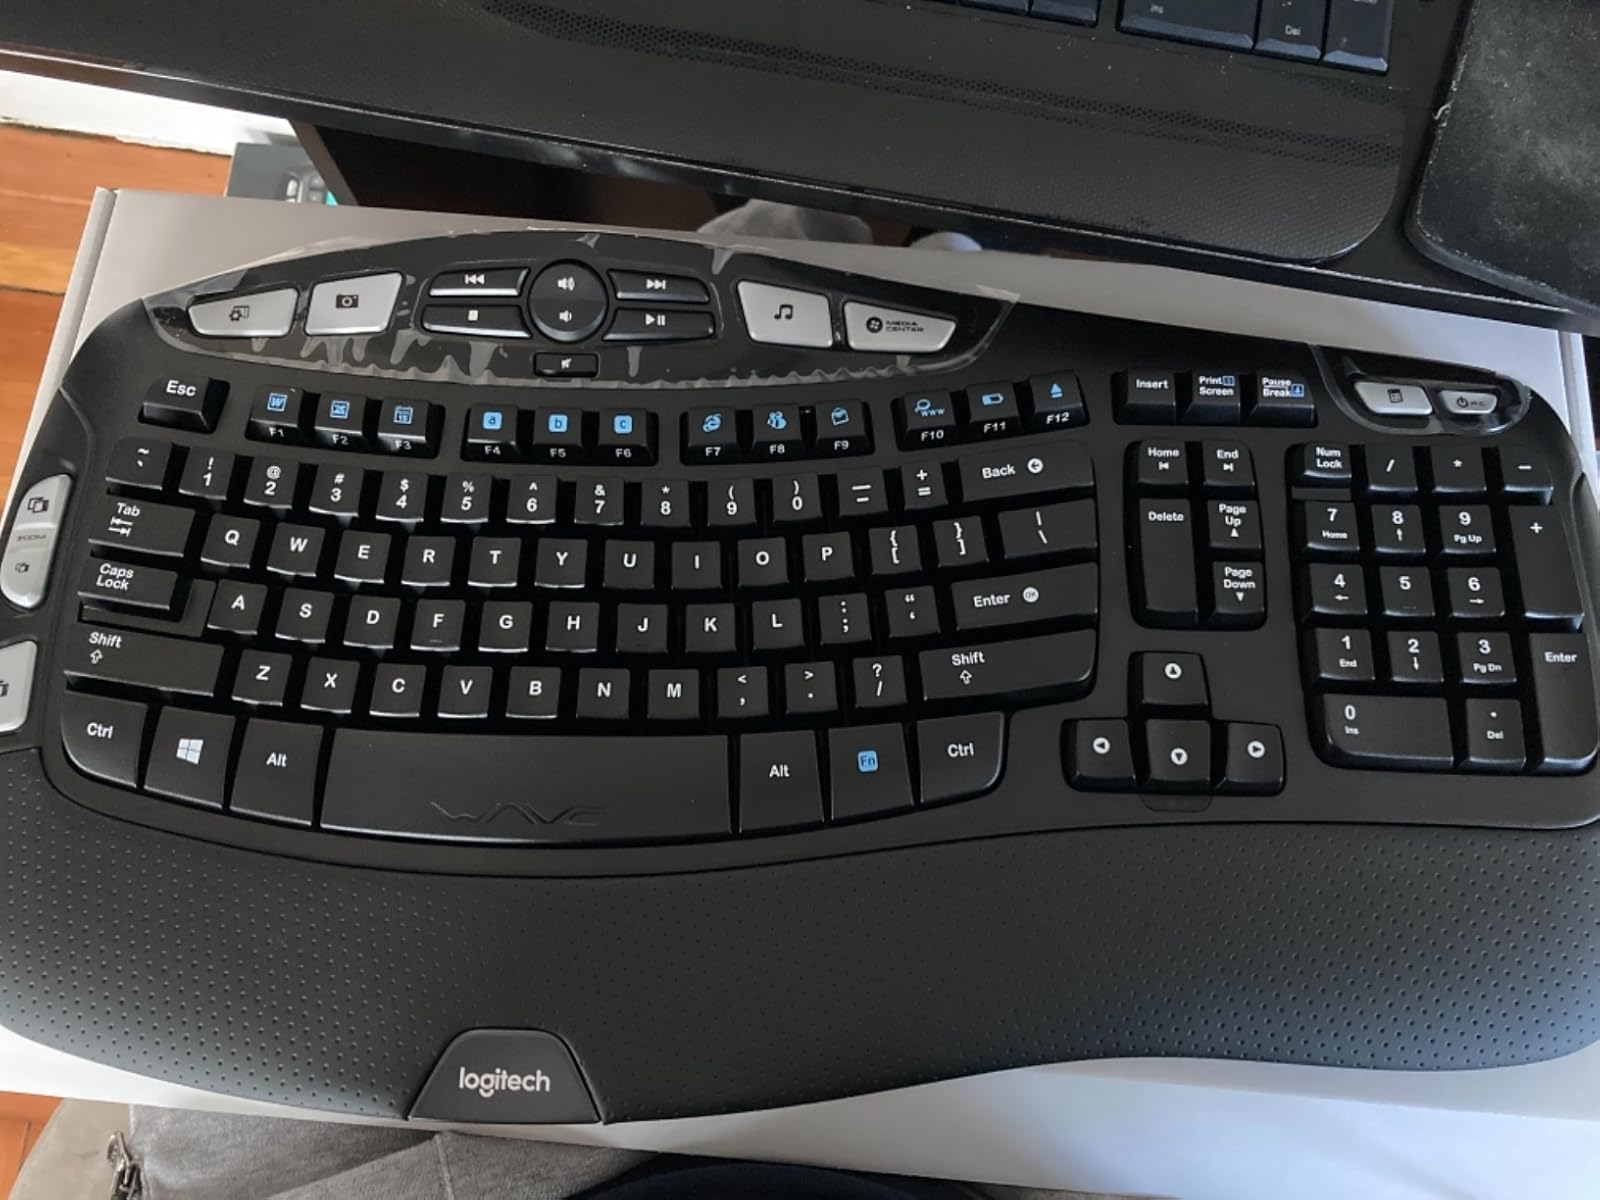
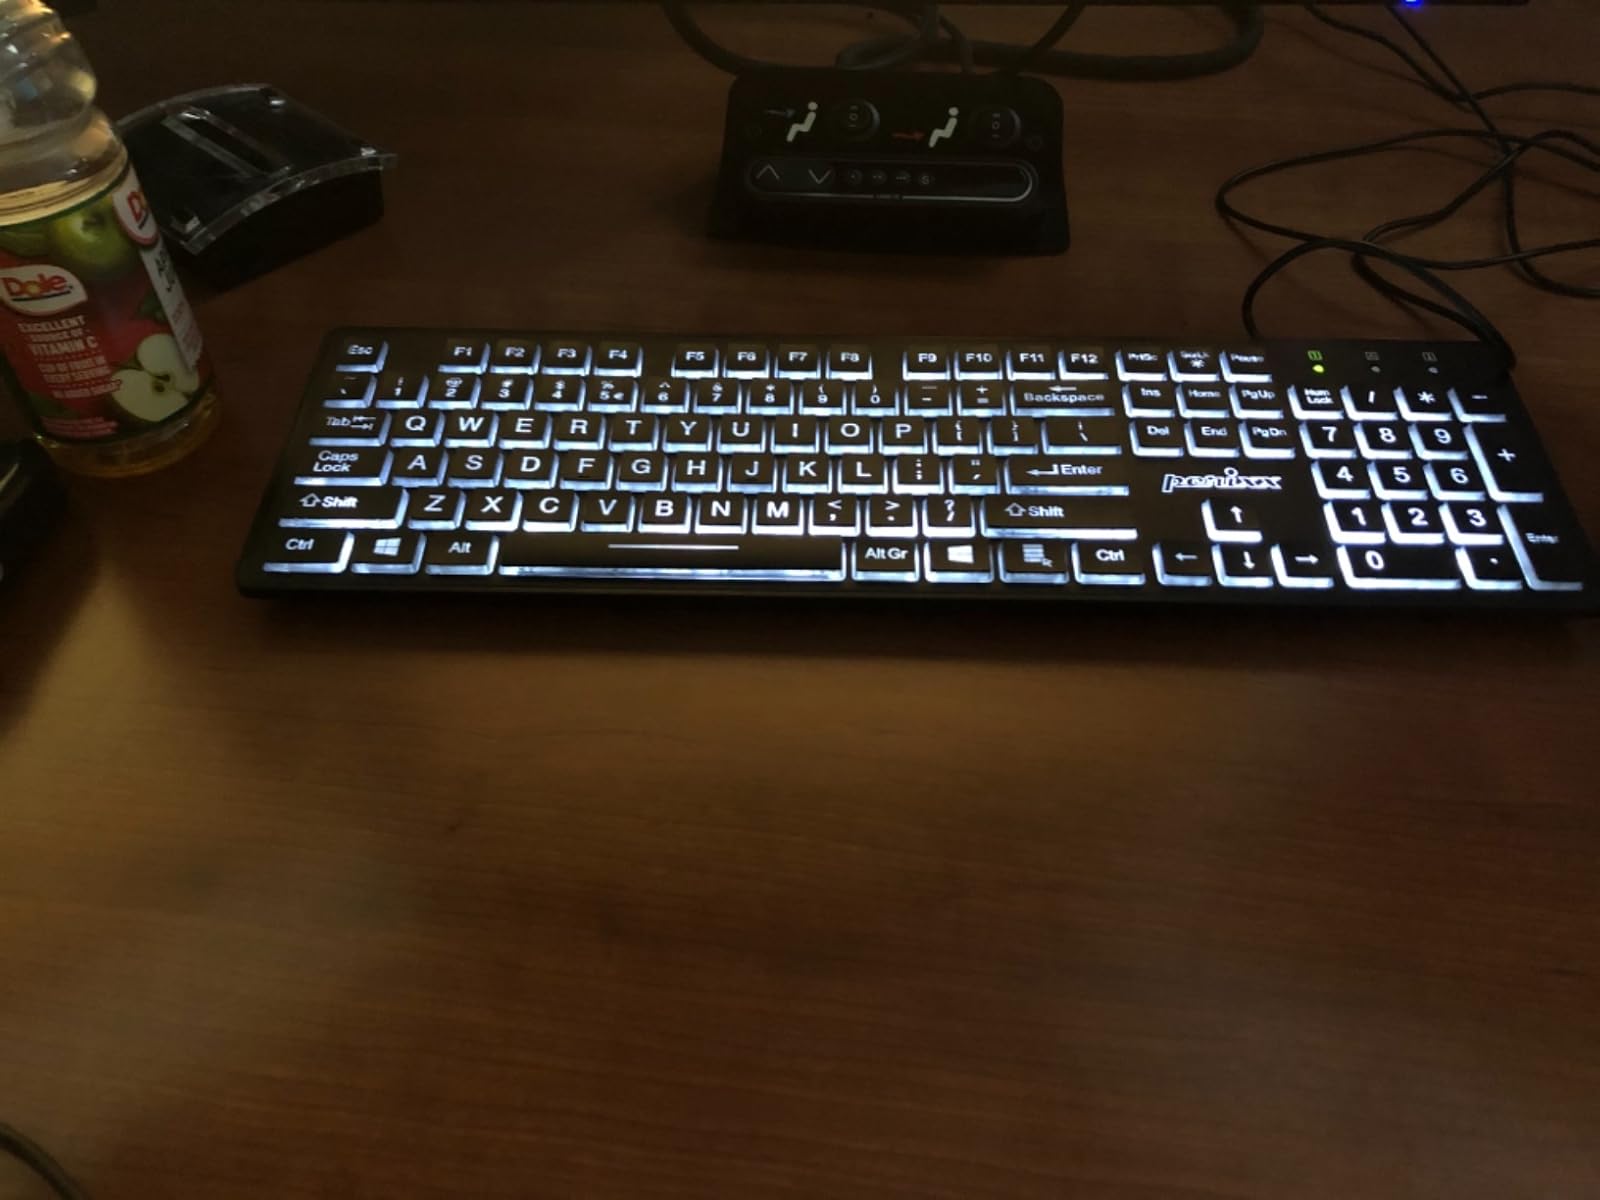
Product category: keyboard
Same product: no